Galesville, Maryland

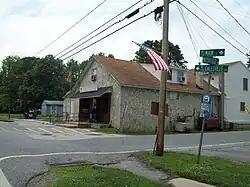
The U.S. Post Office at Galesville, Maryland, in May 2010

Galesville is an unincorporated town and census-designated place (CDP) in Anne Arundel County, Maryland, United States. As of the 2010 census, it had a population of 685.